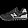
Label: Sneaker